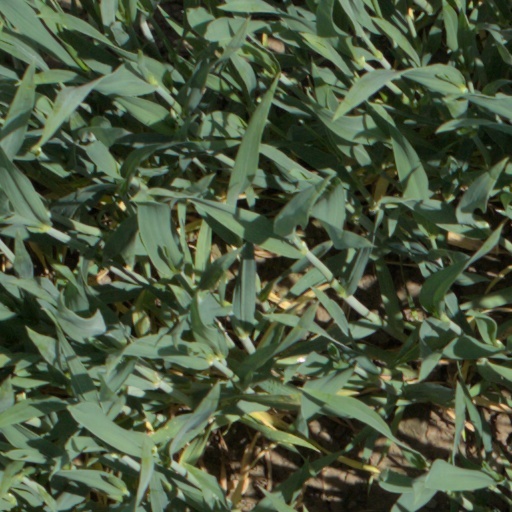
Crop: wheat